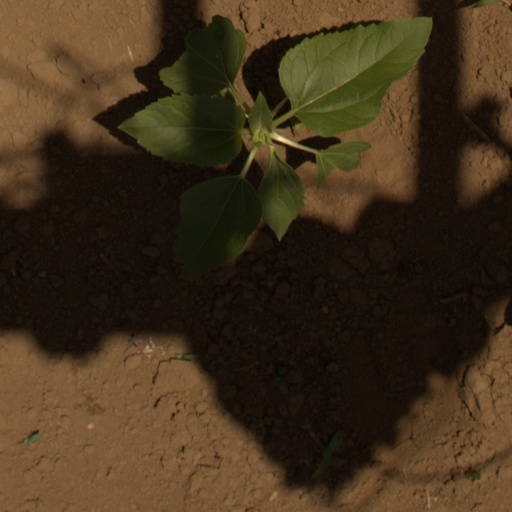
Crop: Jerusalem artichoke